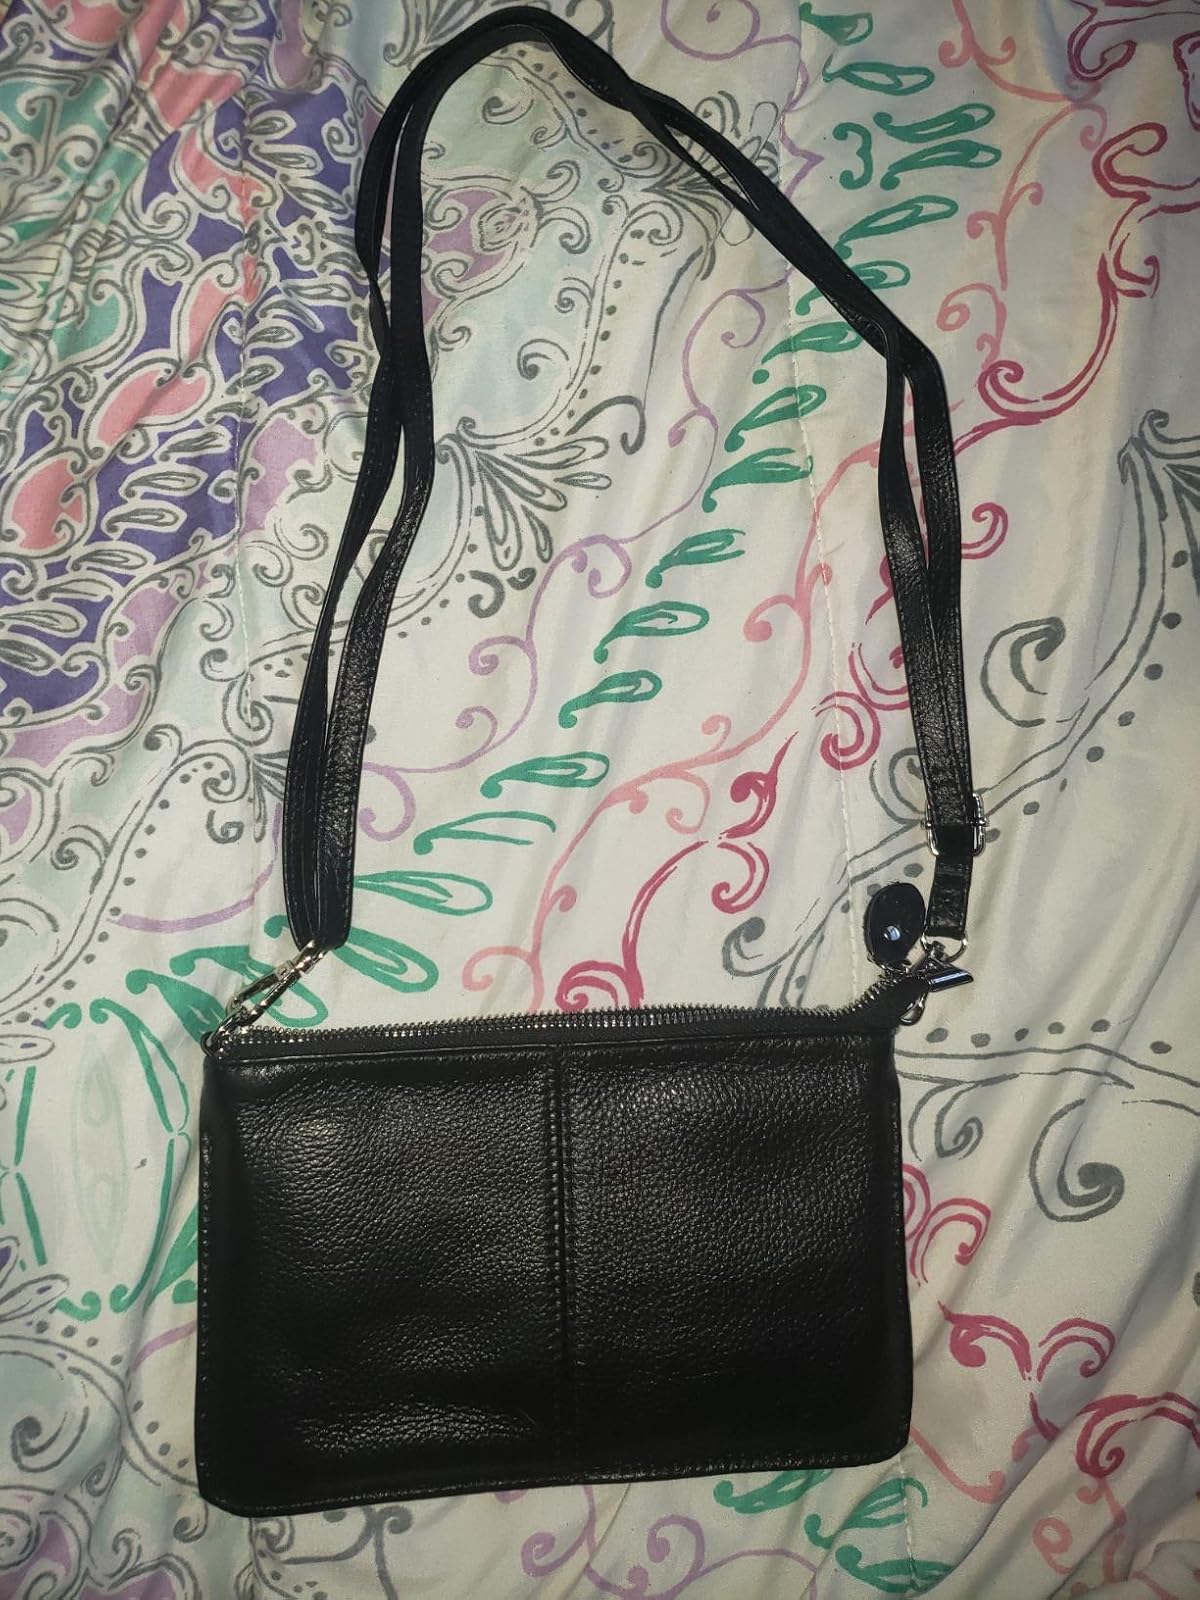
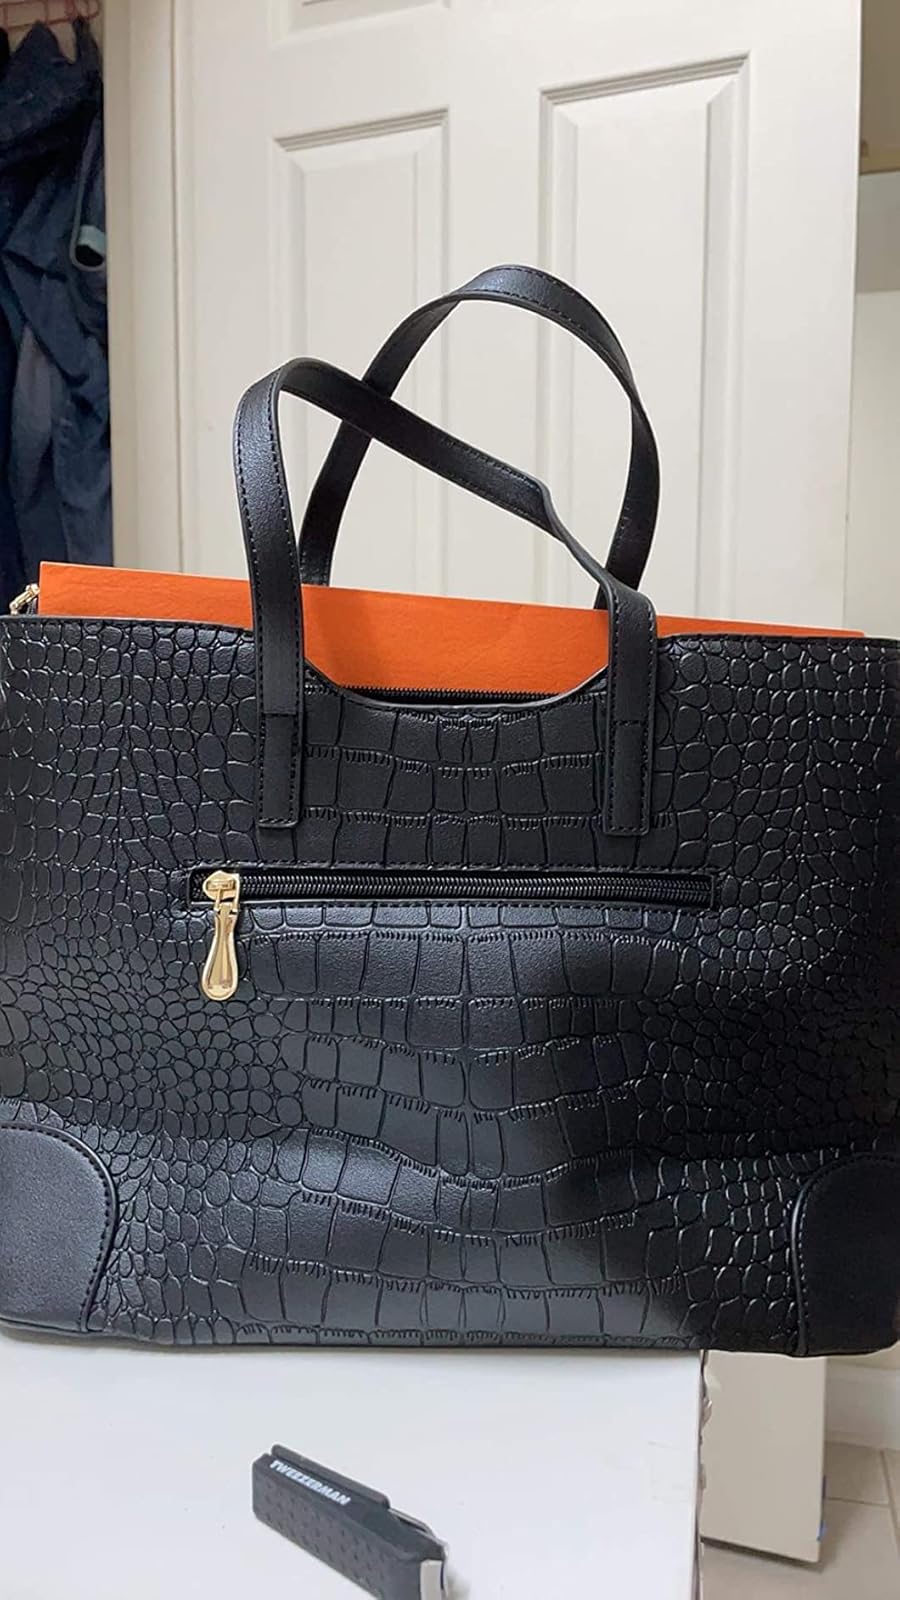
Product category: accessories_handbag
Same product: no